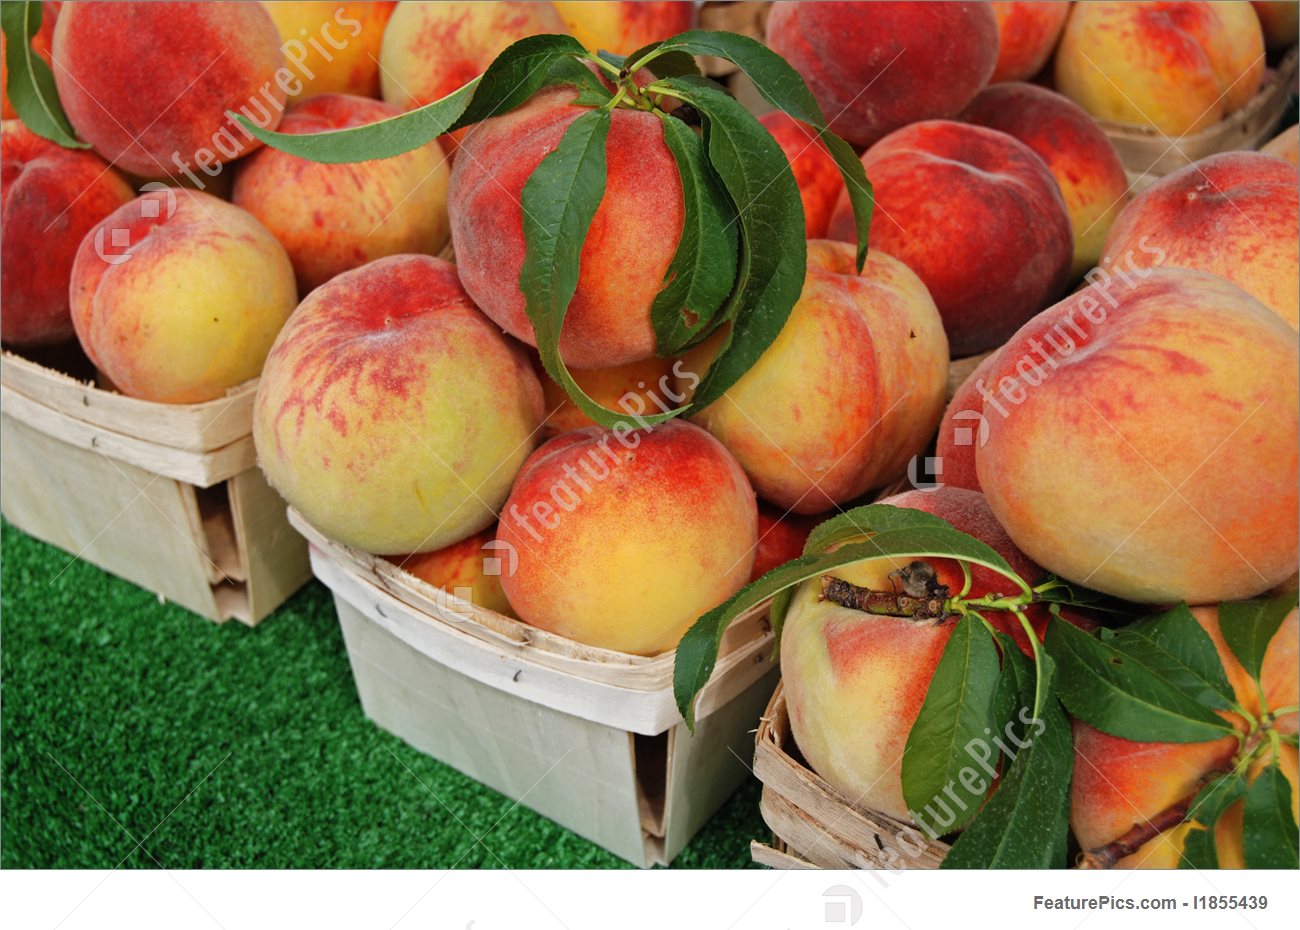
Labels: Peach leaf, Peach leaf, Peach leaf, Peach leaf, Peach leaf, Peach leaf, Peach leaf